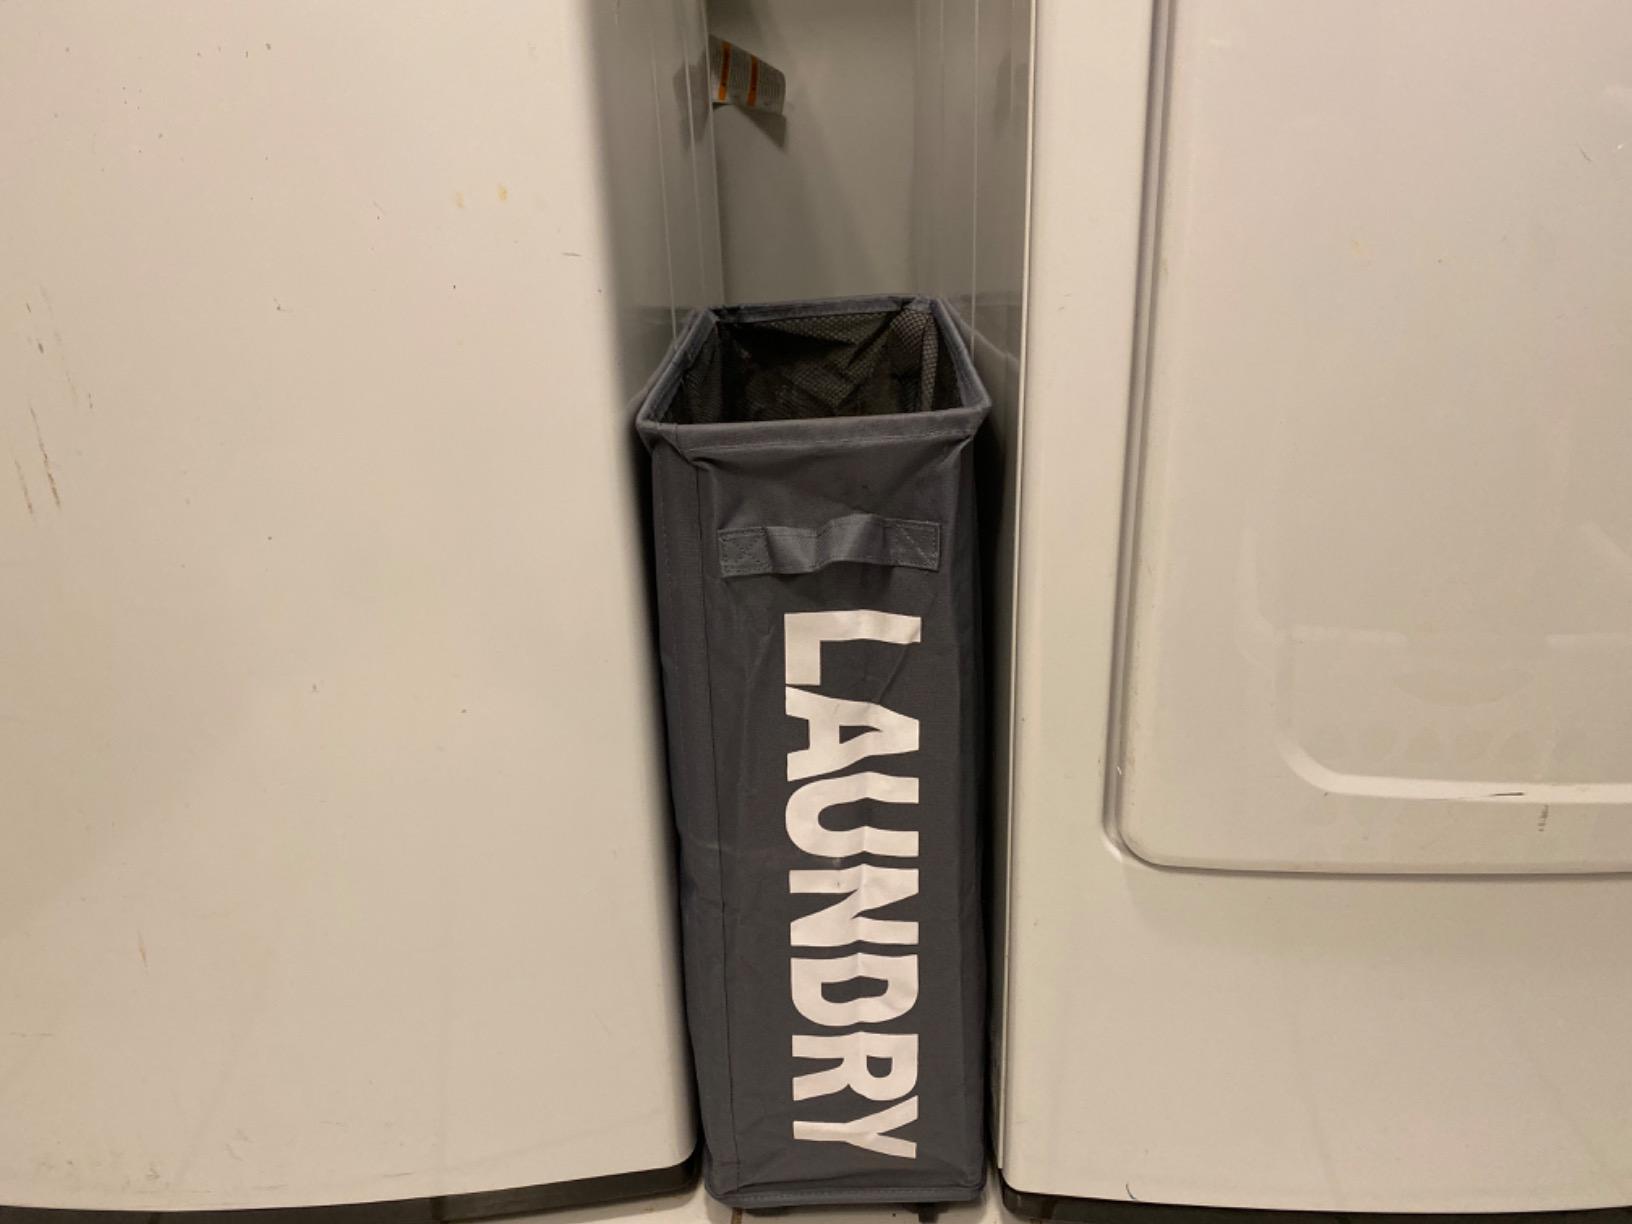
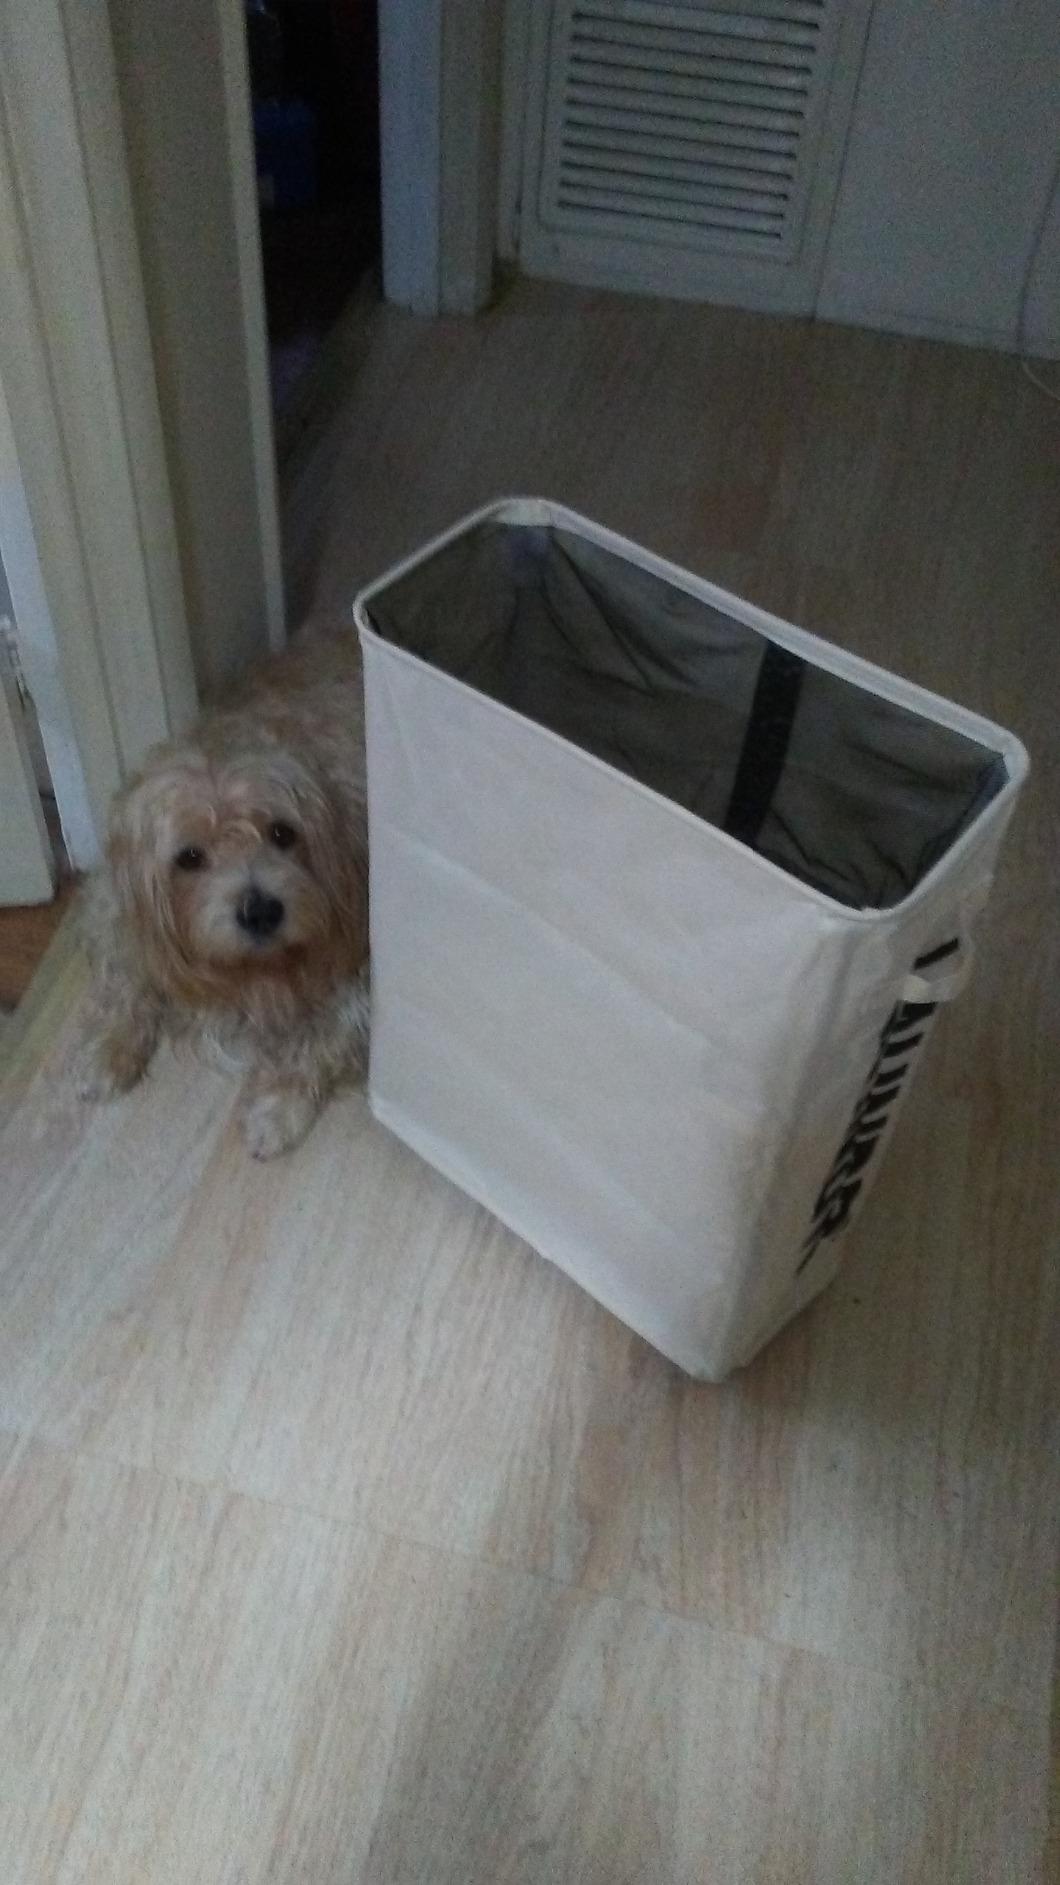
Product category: items_hamper
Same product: no